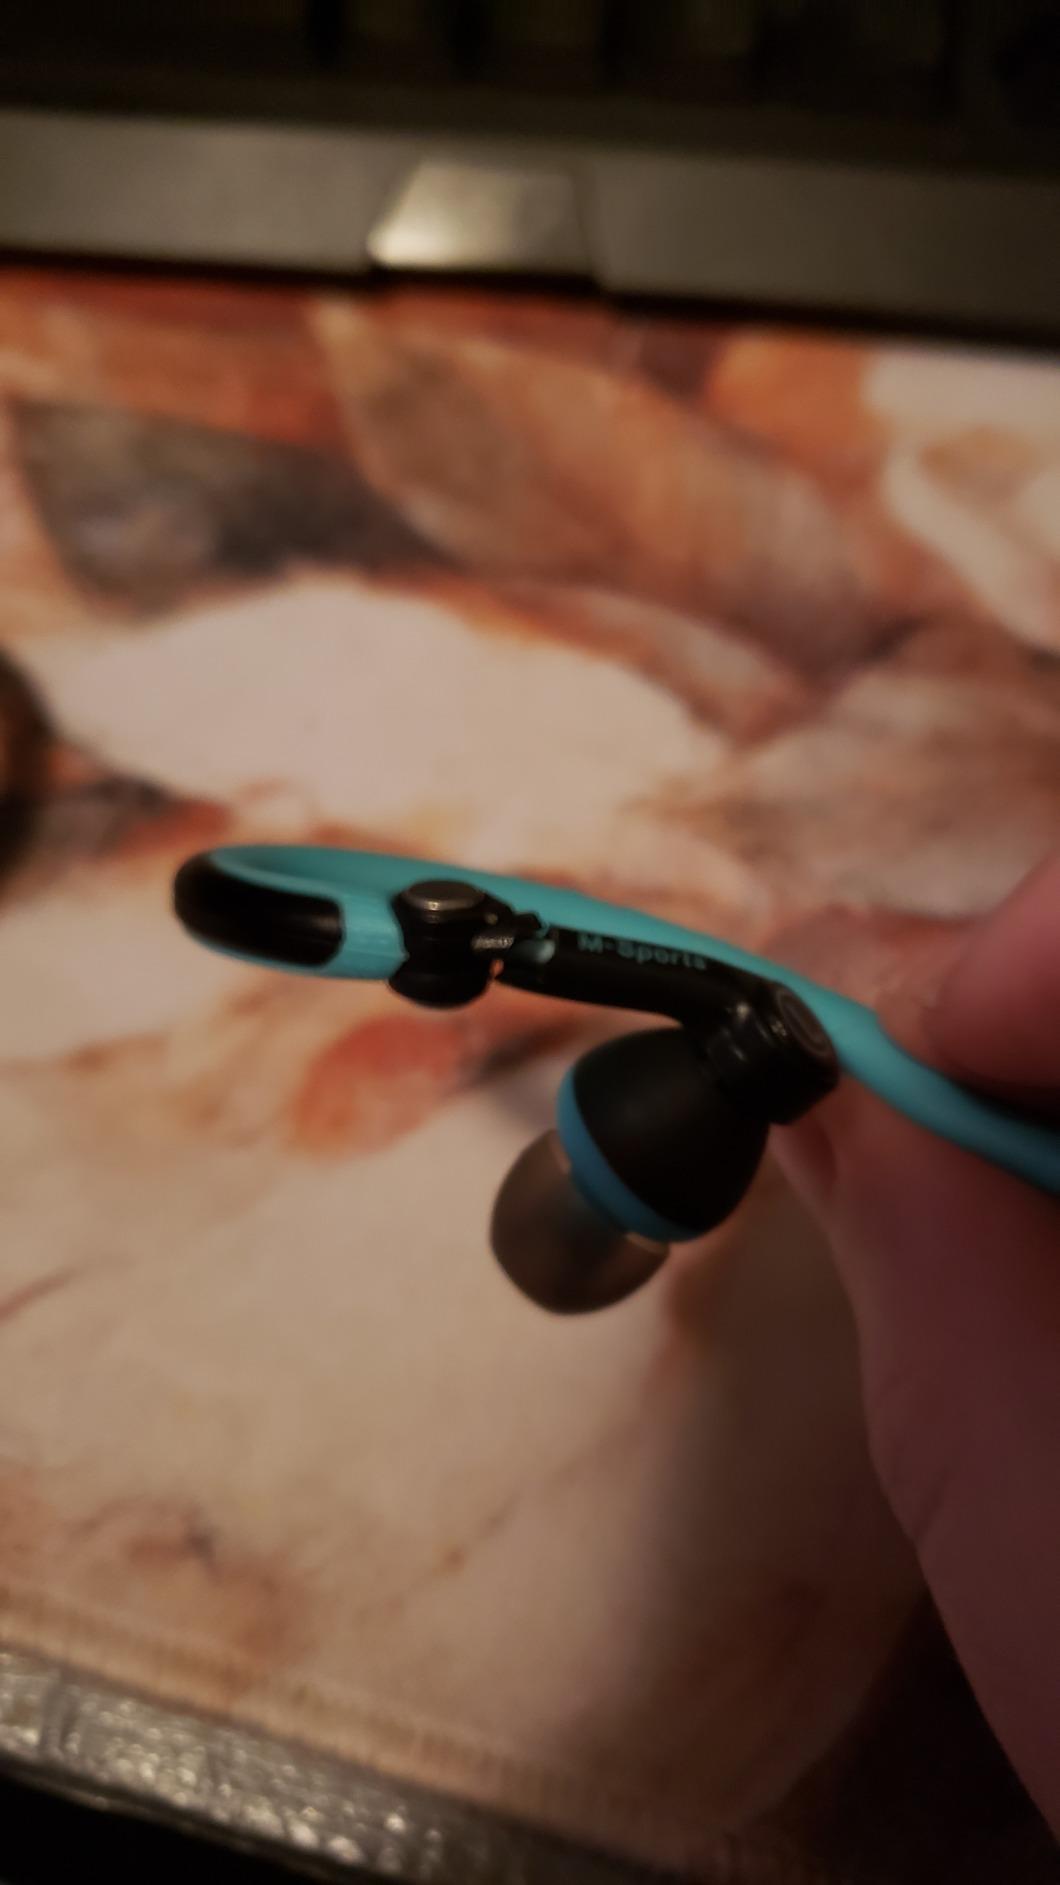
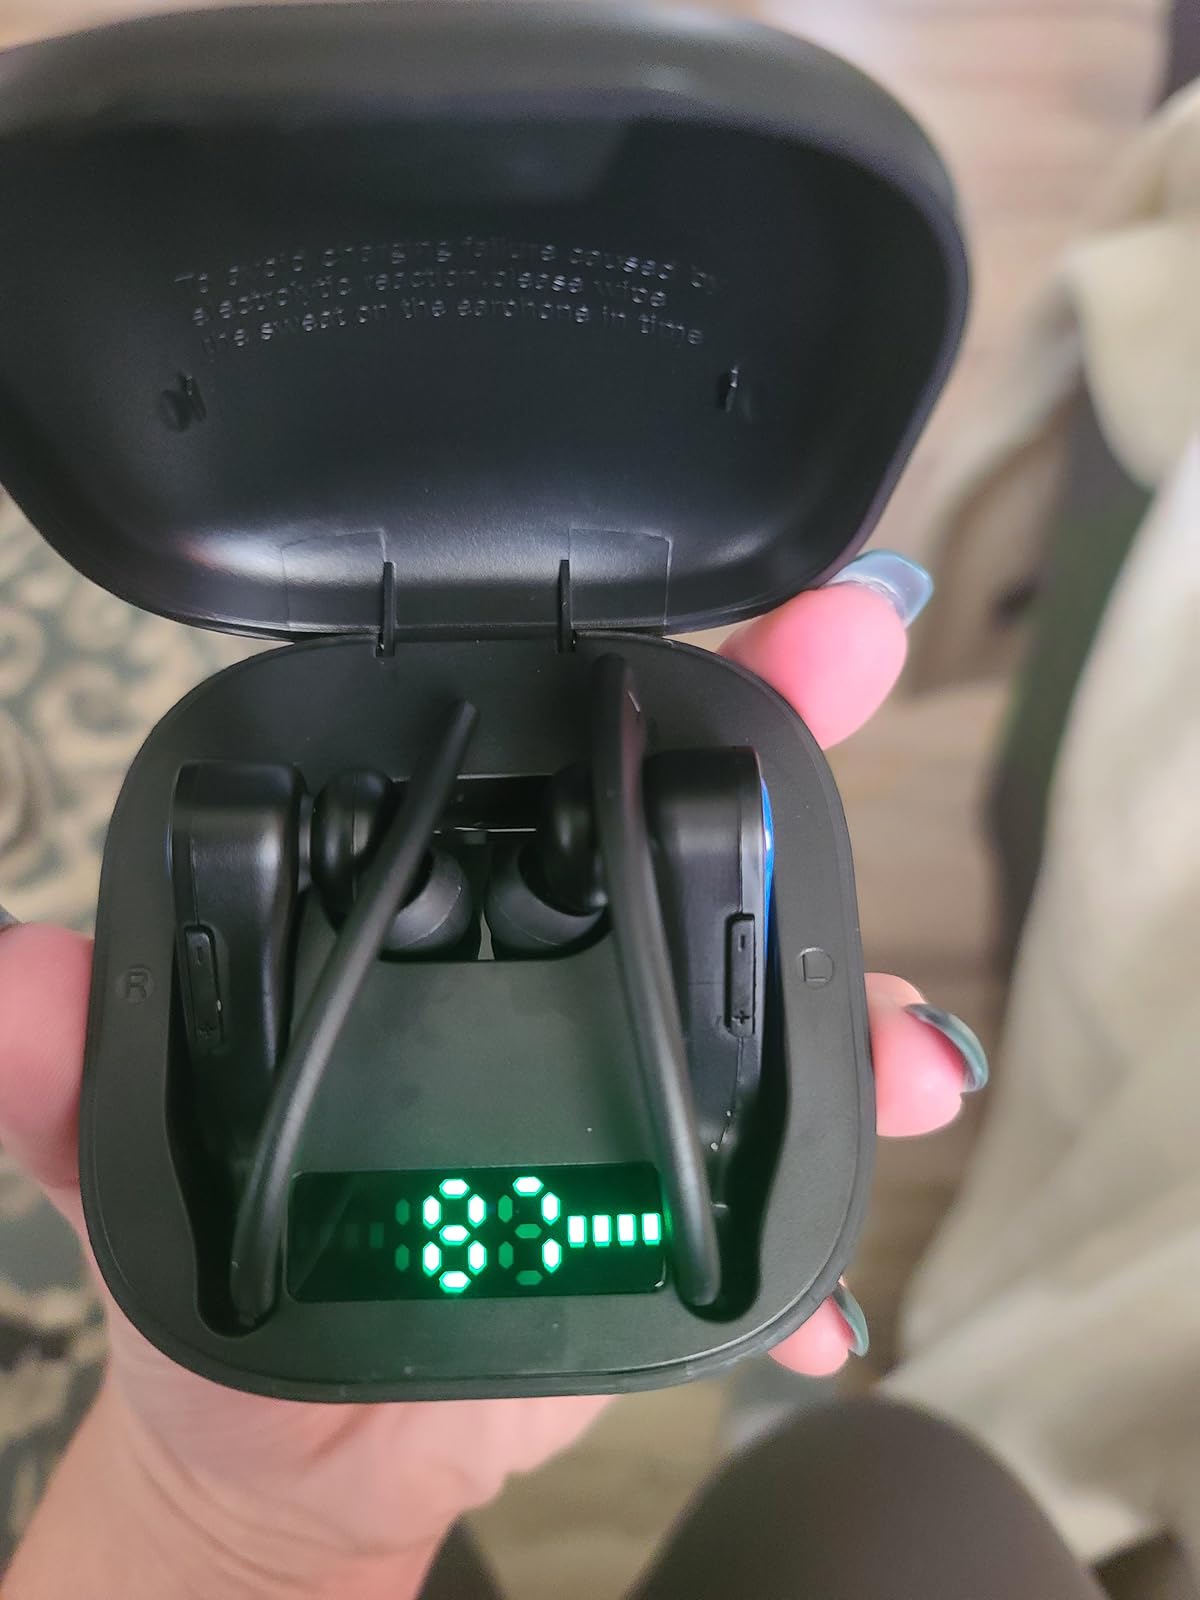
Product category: earbuds
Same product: no